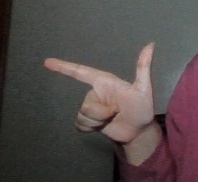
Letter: yaa